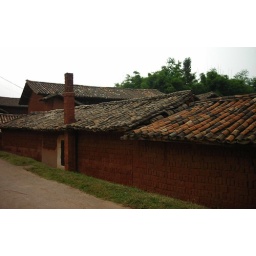
brick and stone tile roof houses in the village of Changkou outside Kunming, China